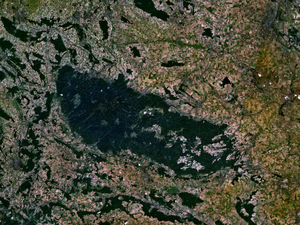
Le Harz, en français aussi le Hartz, est à la fois le nom donné à une région, à un district allemand, à un massif montagneux couvrant environ 2 000 km² au centre-nord de l’Allemagne et à la forêt qui le couvre ou le couvrait, parfois considérée comme une relique de la forêt hercynienne décrite par les auteurs antiques et médiévaux, elle-même relique de la forêt préhistorique européenne.